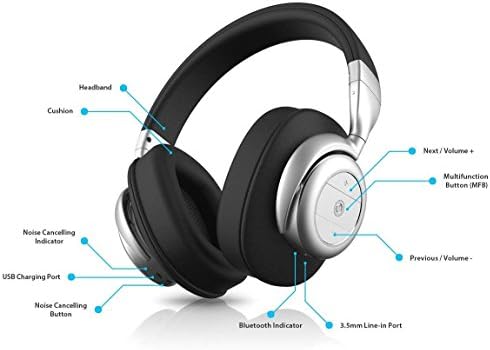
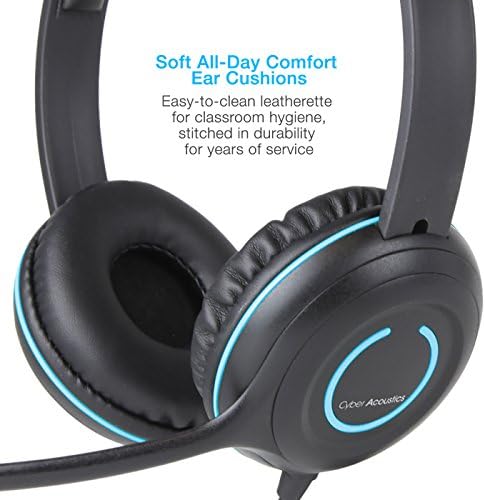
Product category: headphones
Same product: no